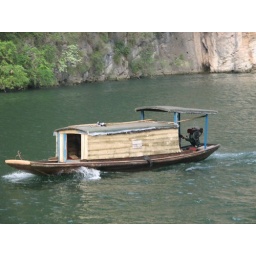
Local traveling along the river in a sampan of flat bottom boat